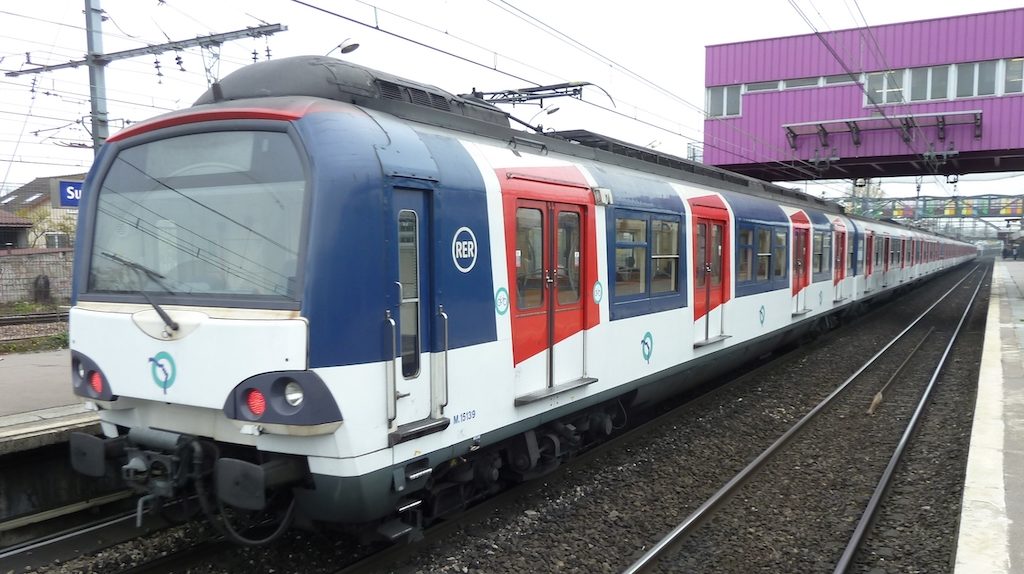
Vehicle type: Trains